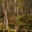
Label: forest